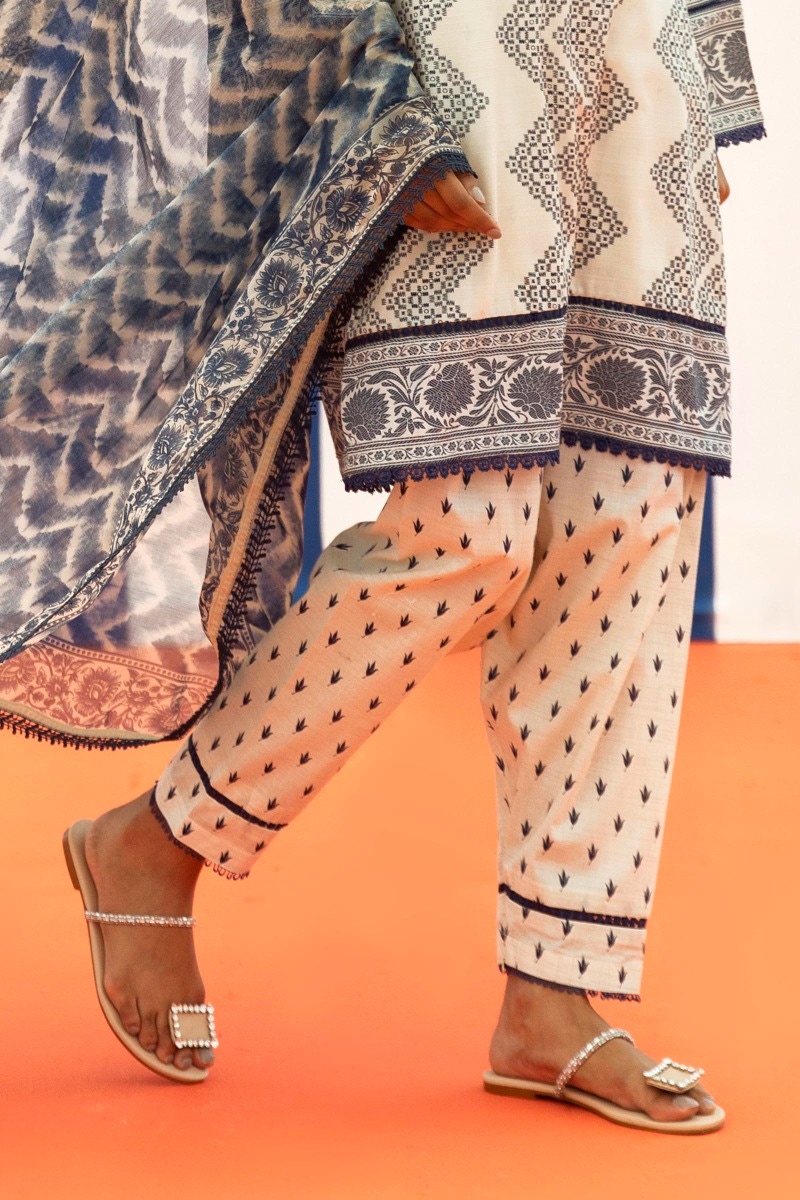
white multi embroidered cotton pajamas pants